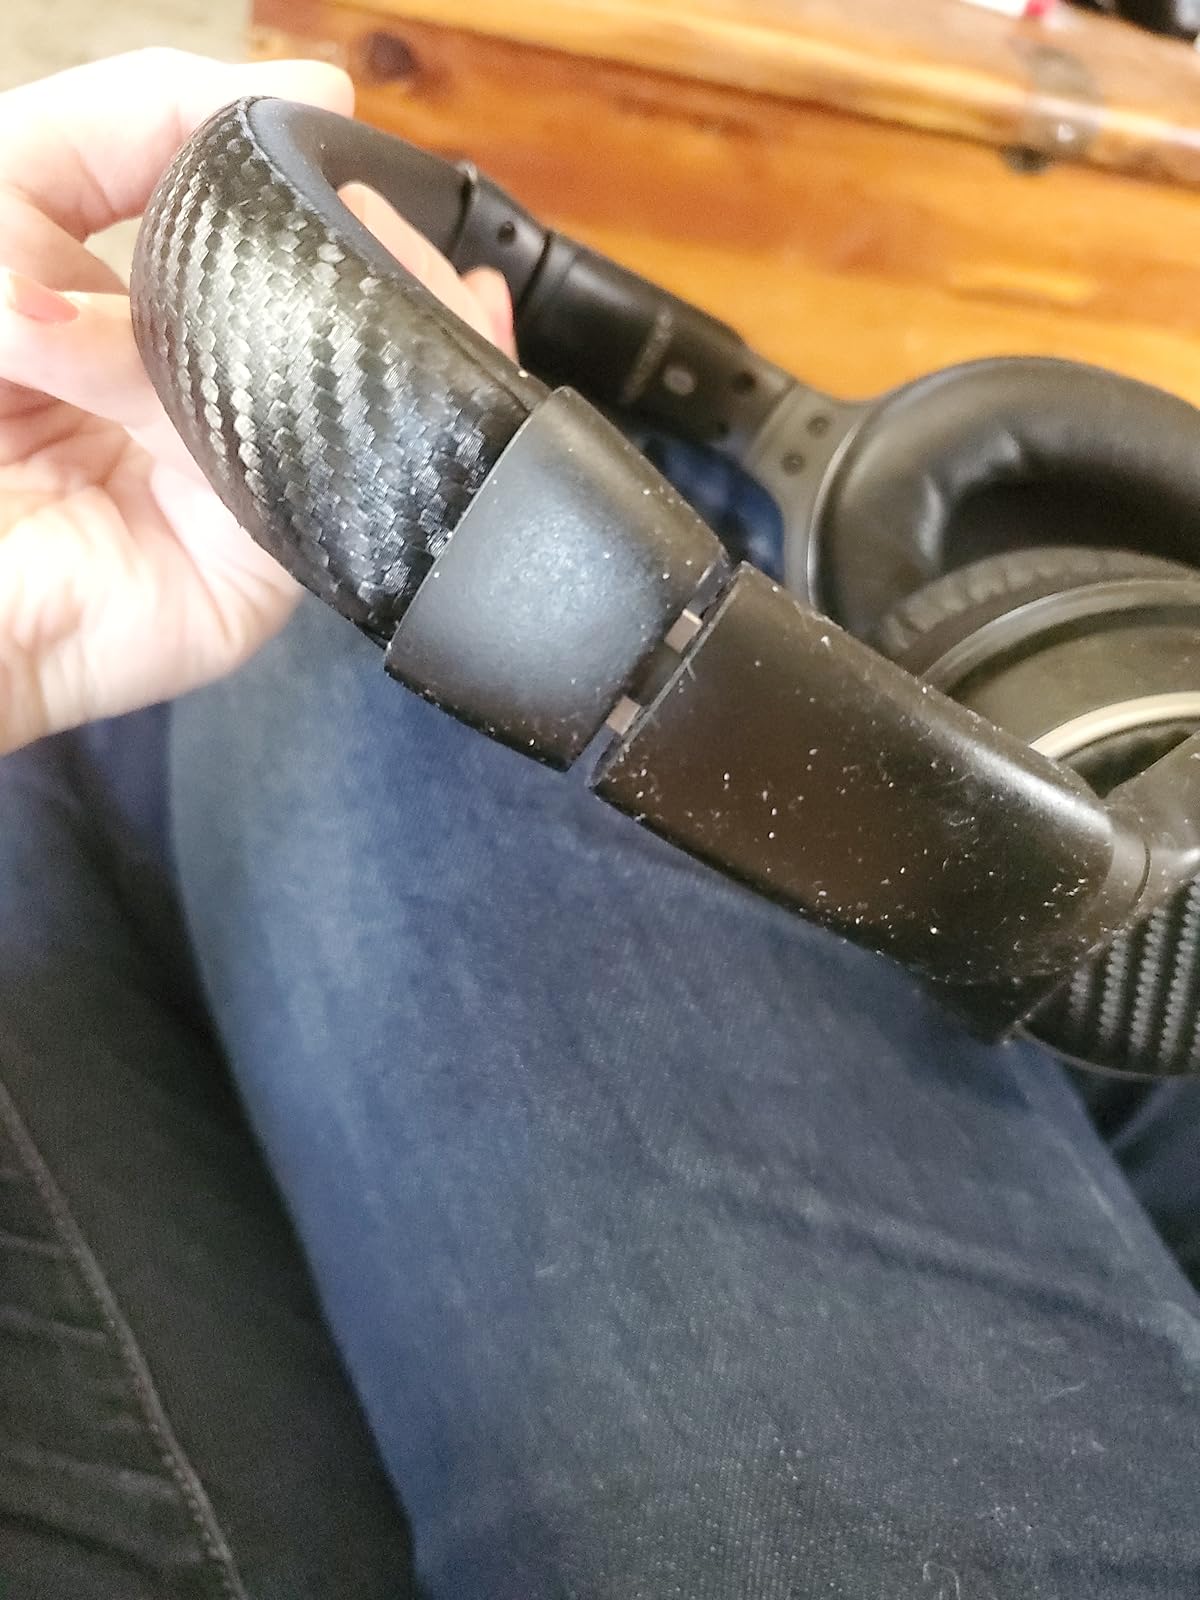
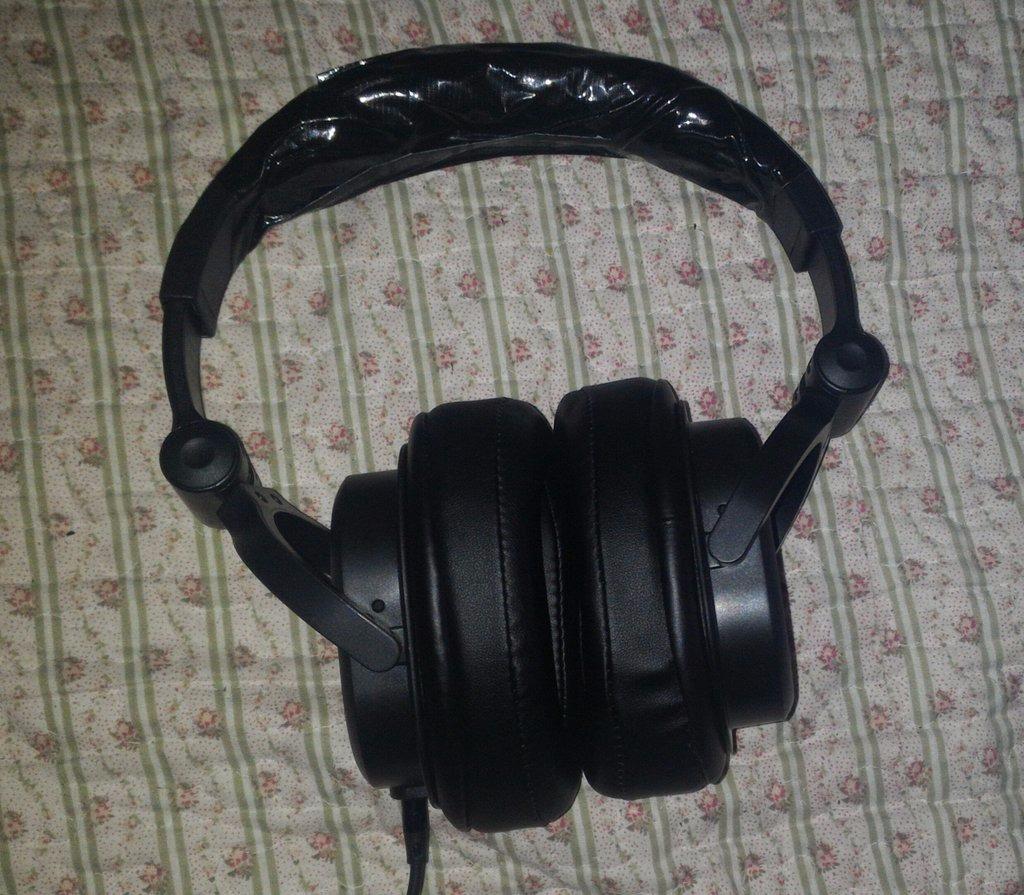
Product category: headphones
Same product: no